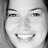
Emotion: happy